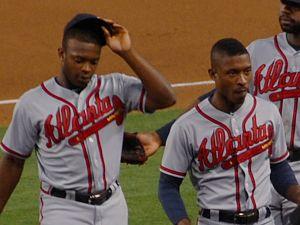
Melvin Emanuel Upton, connu sous le nom Melvin Upton, Jr. et autrefois B. J. Upton, est un joueur de baseball né le 21 août 1984 à Norfolk, Virginie, aux États-Unis. Il évolue comme voltigeur dans la Ligue majeure de baseball.